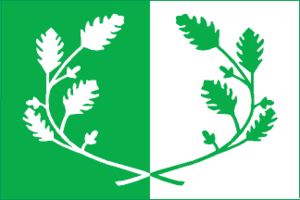
Eeklo est une ville néerlandophone de Belgique située en Région flamande, chef-lieu d'arrondissement dans la province de Flandre-Orientale.